Alwyn Warren (bishop)

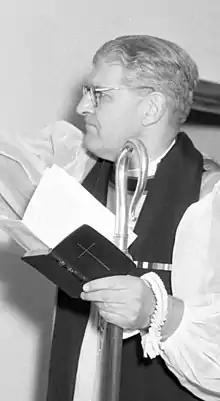
Warren in 1953

Alwyn Keith Warren (23 September 1900 – 27 May 1988) was Bishop of Christchurch in the Anglican Church in Aotearoa, New Zealand and Polynesia from 1951 until 1966 and Chancellor of the University of Canterbury from 1965 to 1968.